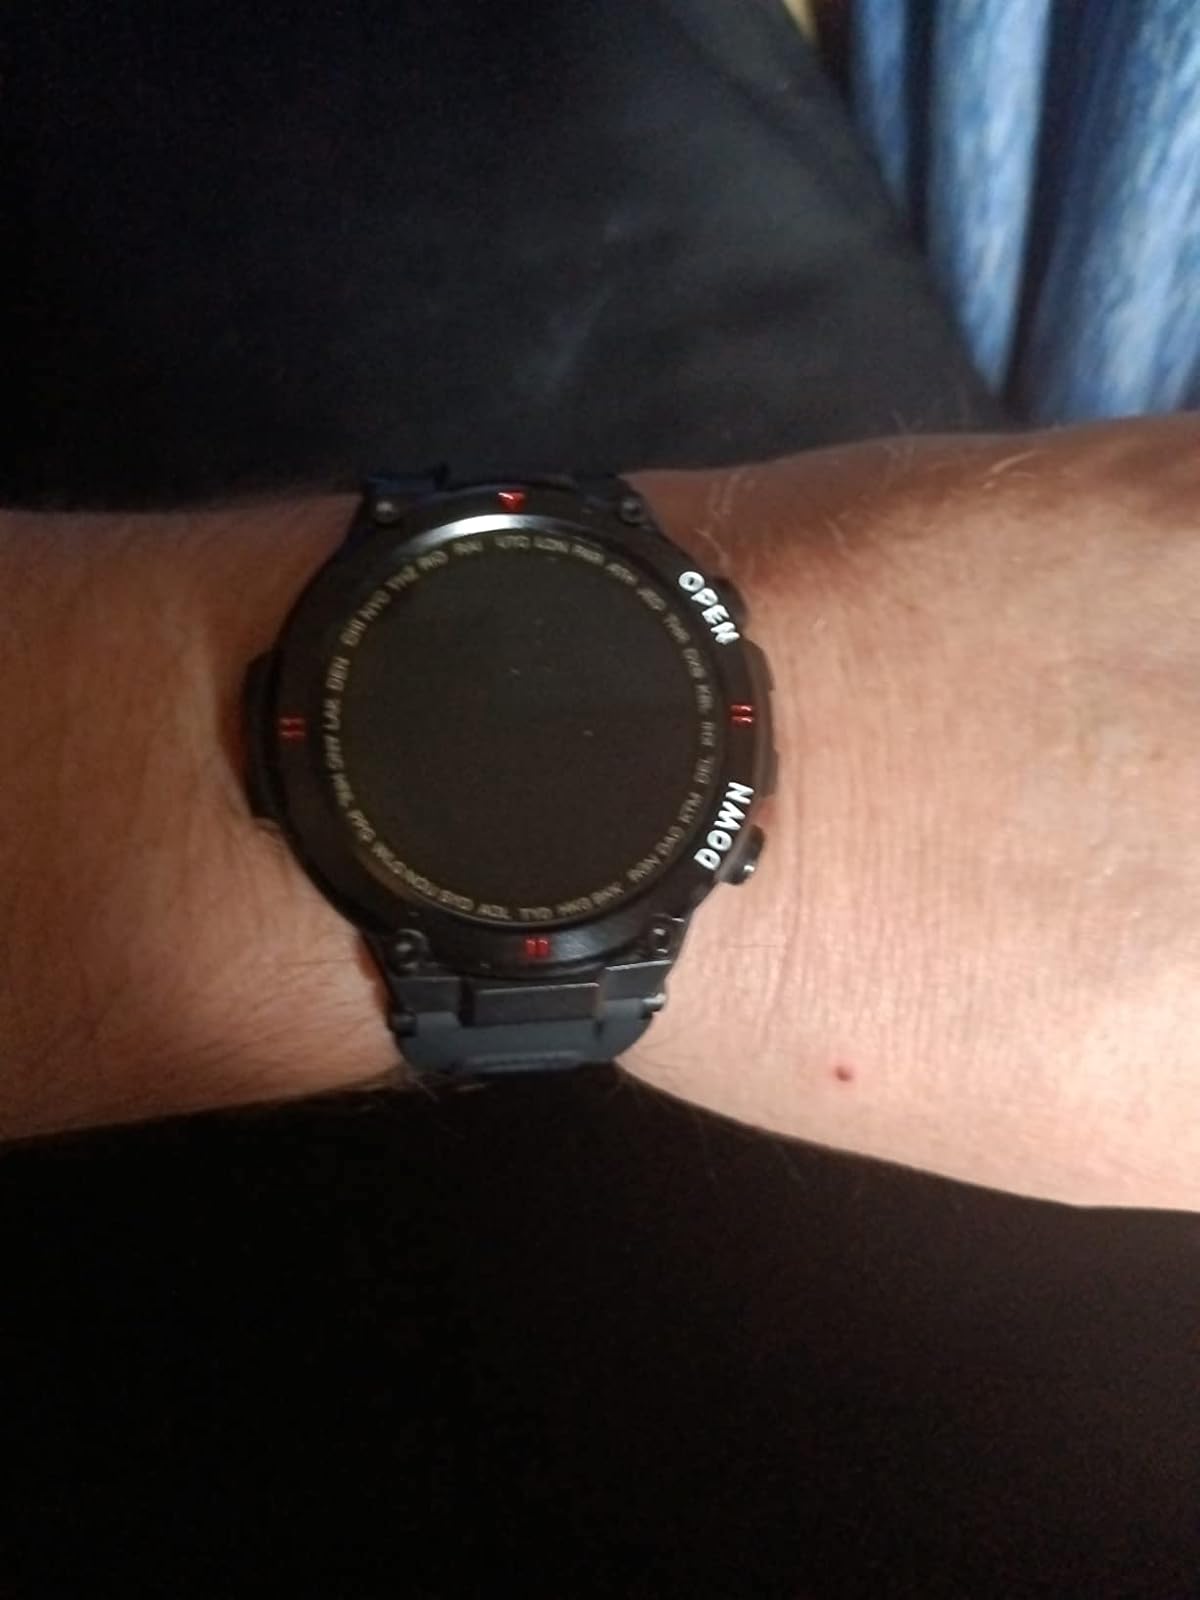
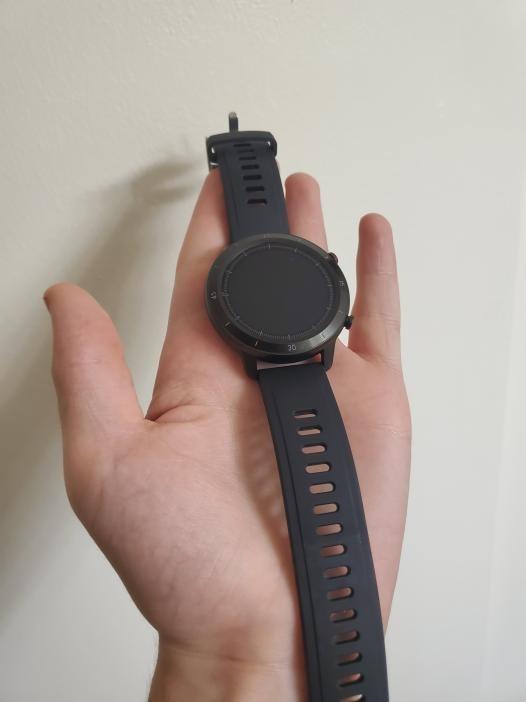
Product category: smartwatch
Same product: no